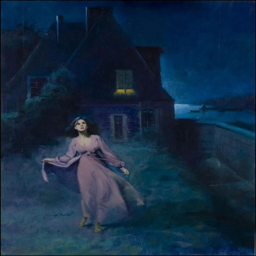
gothic novel illustration another cover by architect .